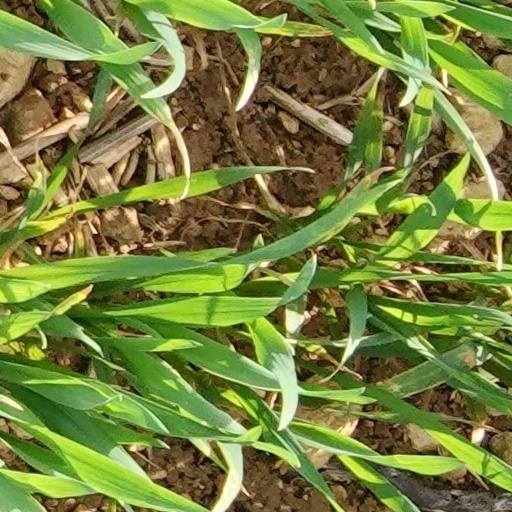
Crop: wheat